Apple Park

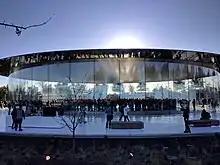
External view of the Steve Jobs Theater at Apple Park

Officially known as the Steve Jobs Theater, after the co-founder and former CEO of Apple, the facility is located atop a hill on the campus. It is an underground, 1,000-seat auditorium intended for Apple product launches and press meets. It has a large above-ground cylinder-shaped lobby with stairs down to the auditorium. The theater has 350 parking spaces on North Tantau Avenue and a pedestrian path leading to the main campus located northwest of the theater.